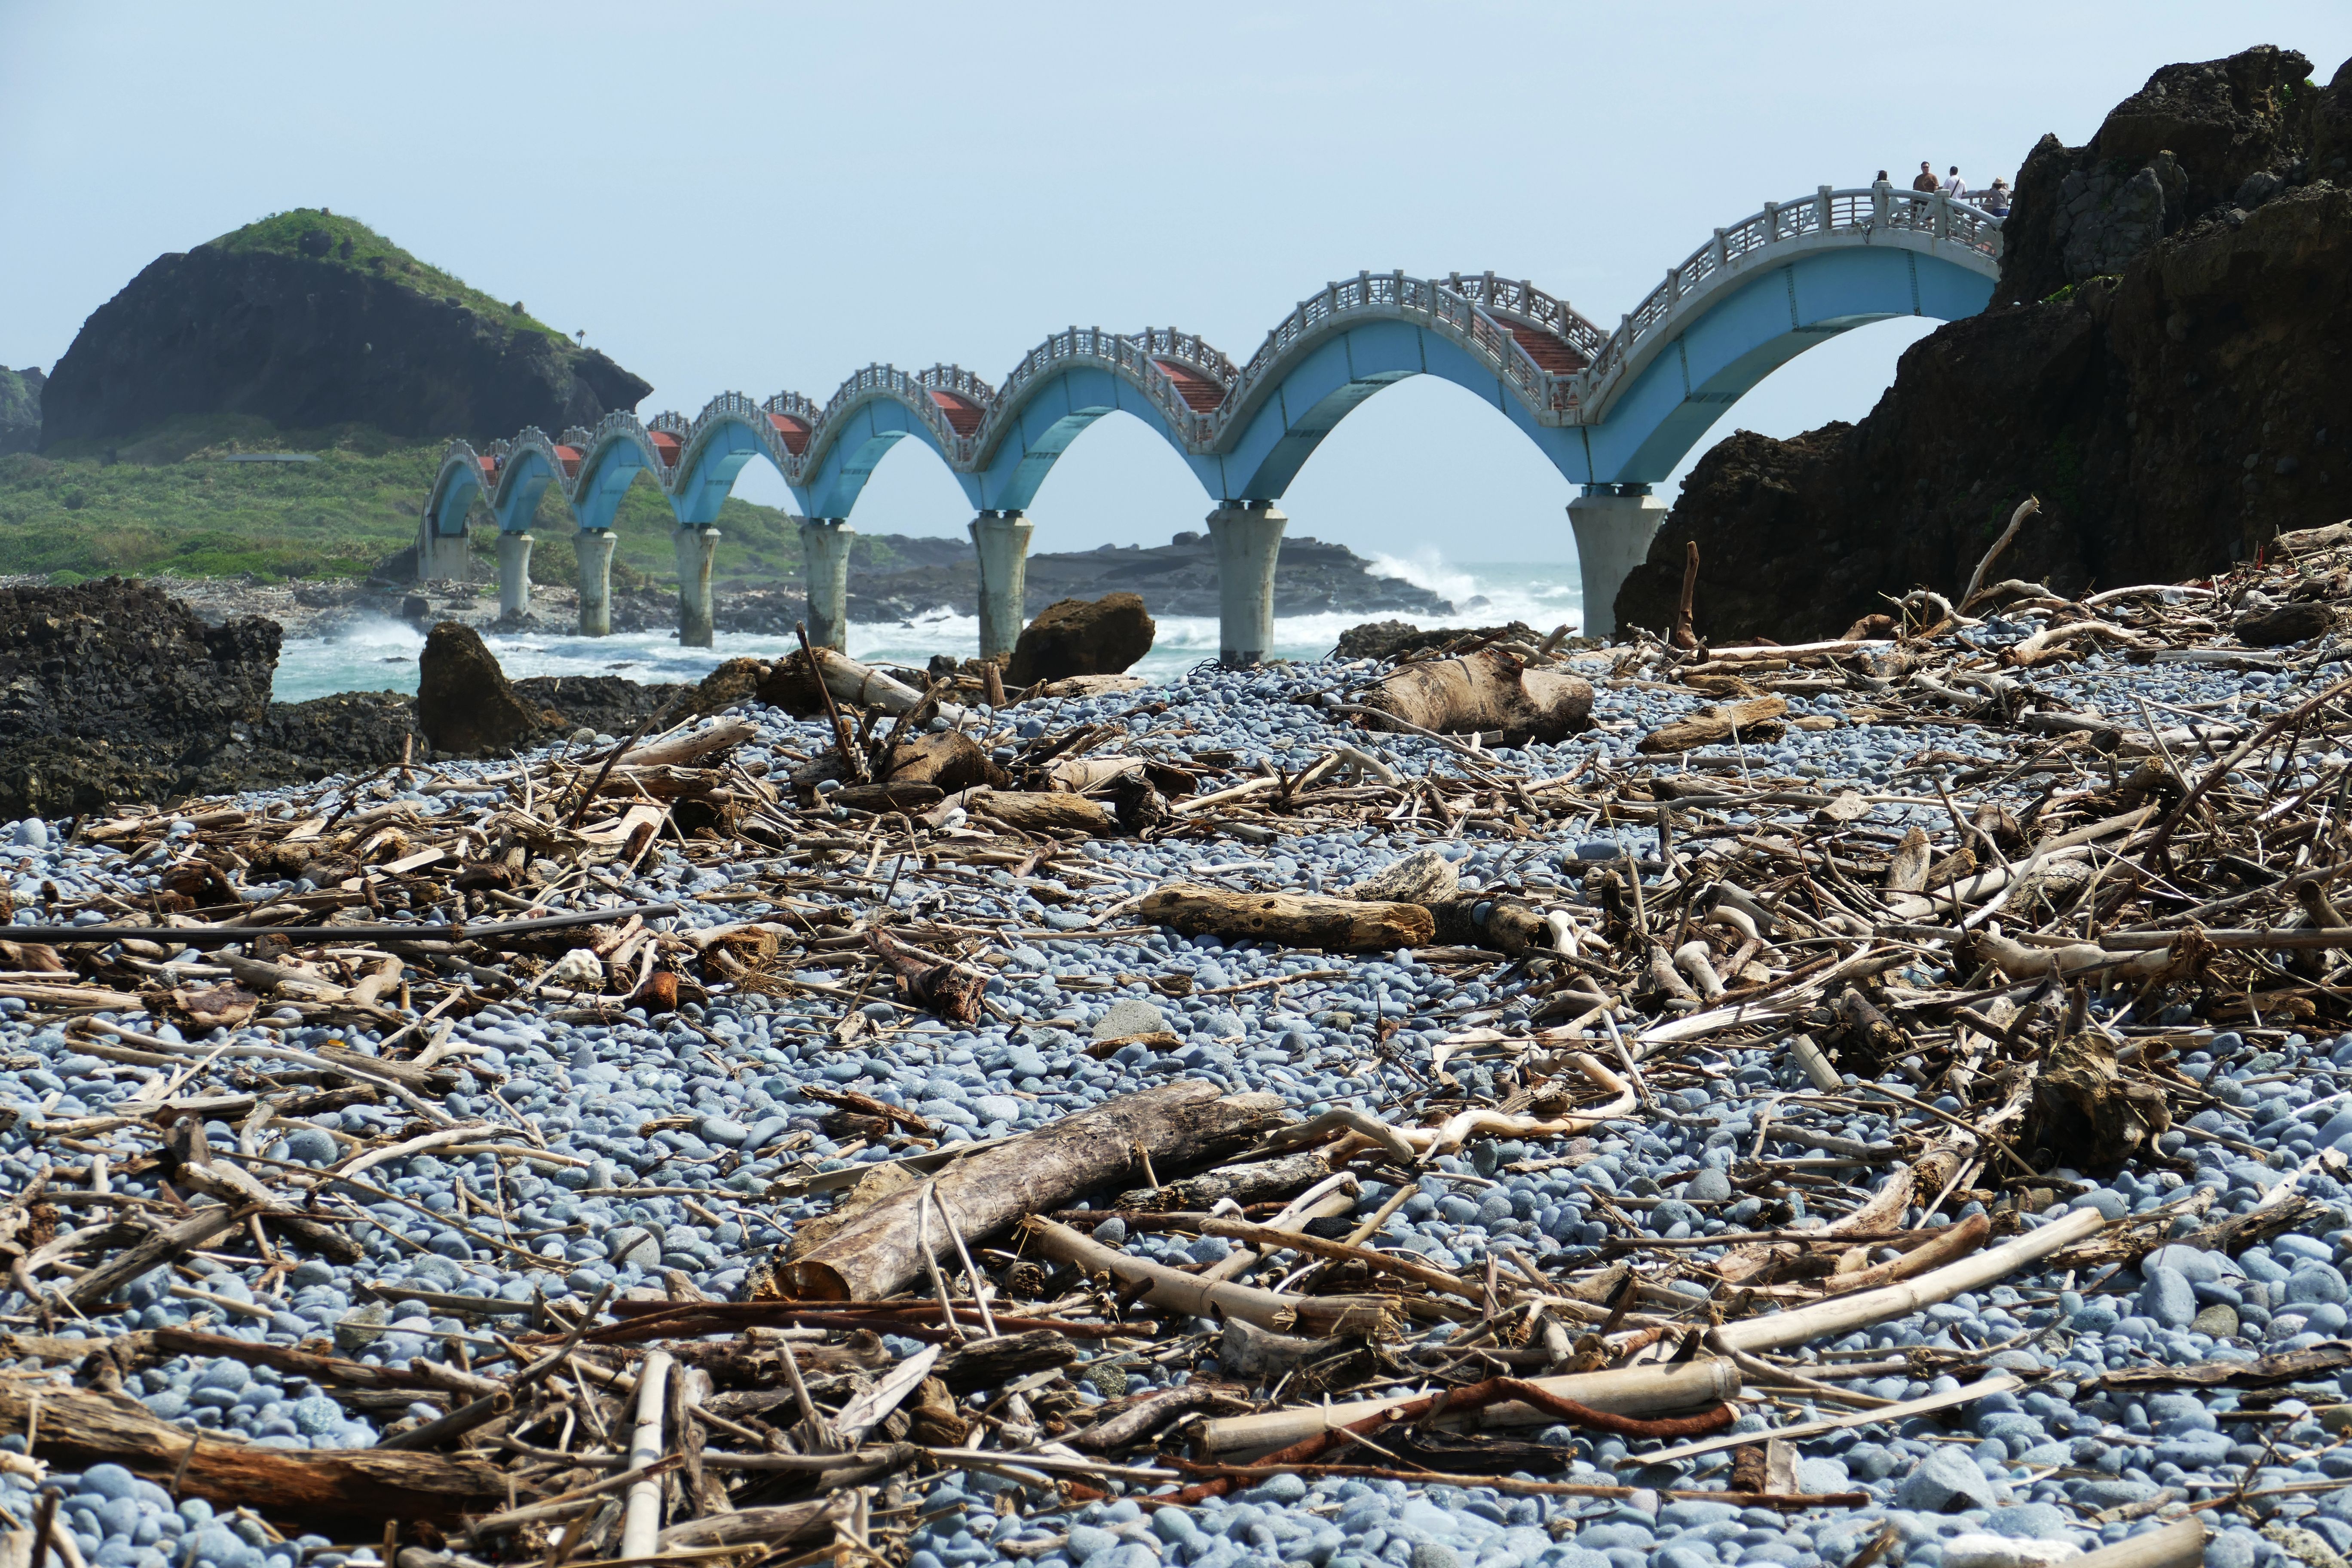
beach, sea, coast, water, ocean, pedestrian, track, bridge, shore, river, arch, log, tourism, bank, taiwan, pacific, china, flotsam and jetsam, sanxiantai